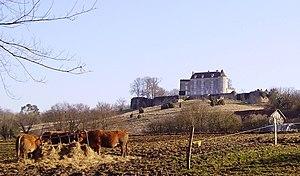
Le château de Montréal est un château français situé sur la commune d'Issac, dans le département de la Dordogne.